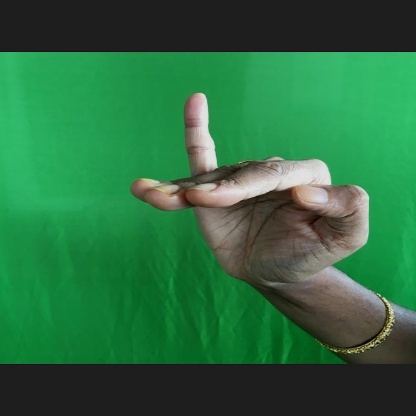
Mudra: Hamsapaksha